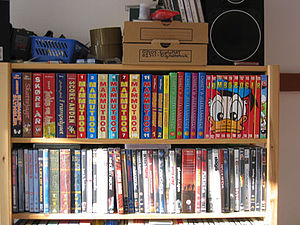
Jumbobog
En række af udgivelser fra Egmont Serieforlaget med jumbobøger længst til højre
En reol med forskelligt indhold, bl.a. bøger, film og en højtaler
Jumbobog er navnet på en tegneserie-udgivelse i pocketbog-format, udgivet første gang d. 1. juni 1968 af Gutenberghus, der senere skiftede navn til Egmont Serieforlaget.